Christopher Tolofua

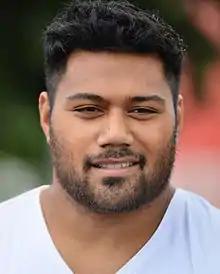

Christopher Tolofua (born 31 December 1993) is a French rugby union player who currently plays for Montpellier. His regular playing position is Hooker.